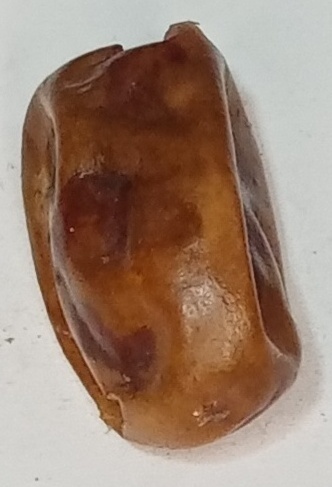
Variety: fasli-toto
Size: medium
Grade: grade-1